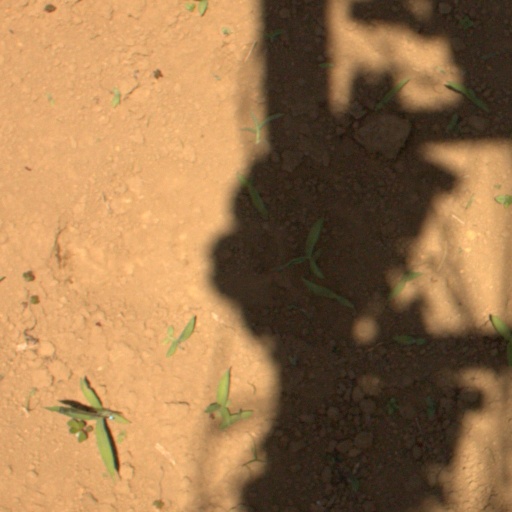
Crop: Jerusalem artichoke